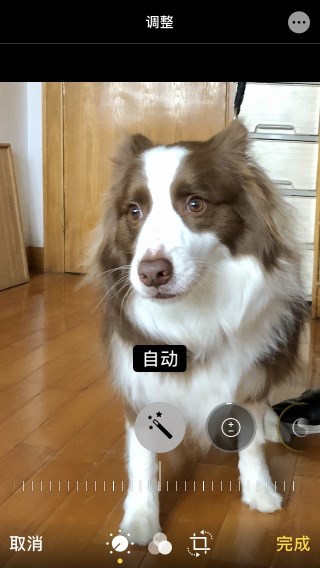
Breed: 2594-n000109-Border_collie